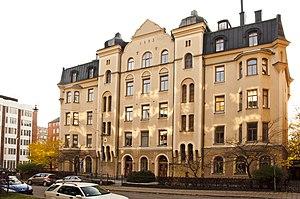
Cette liste comprend les représentations diplomatiques de la Colombie, à l'exclusion des consulats honoraires.